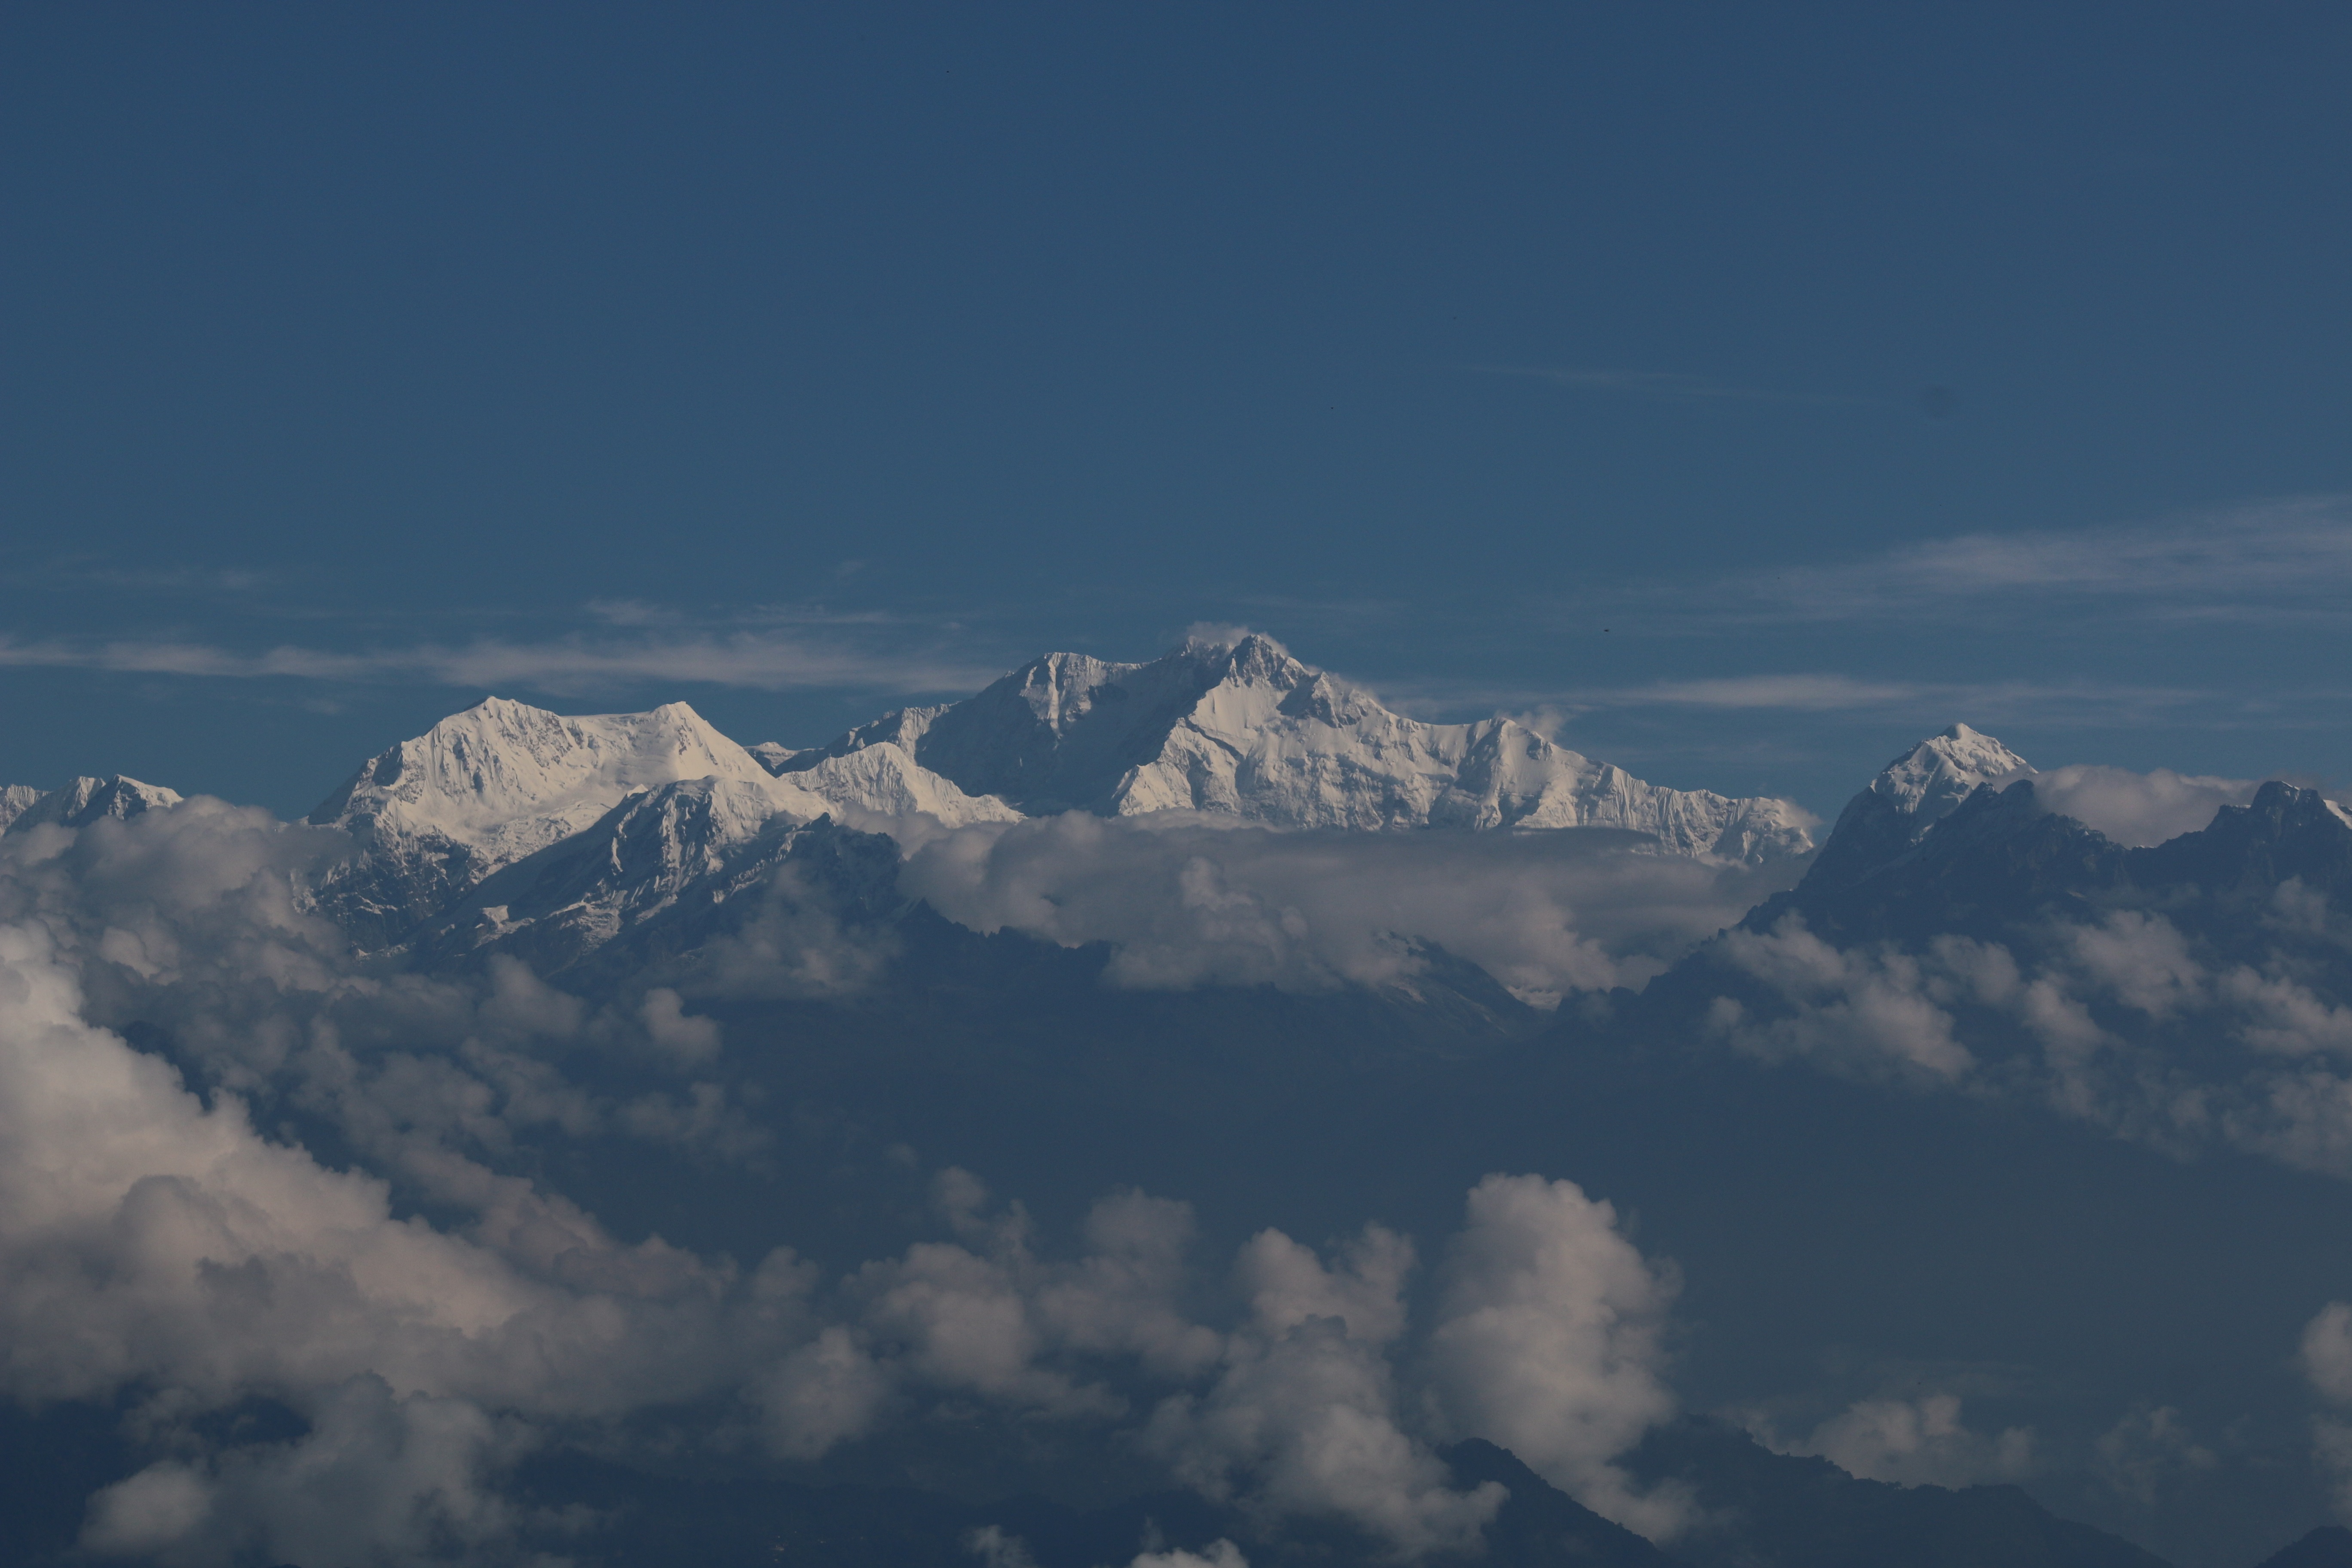
horizon, mountain, snow, cloud, sky, hill, dawn, atmosphere, mountain range, summit, alps, plateau, landform, meteorological phenomenon, geographical feature, atmospheric phenomenon, atmosphere of earth, mountainous landforms